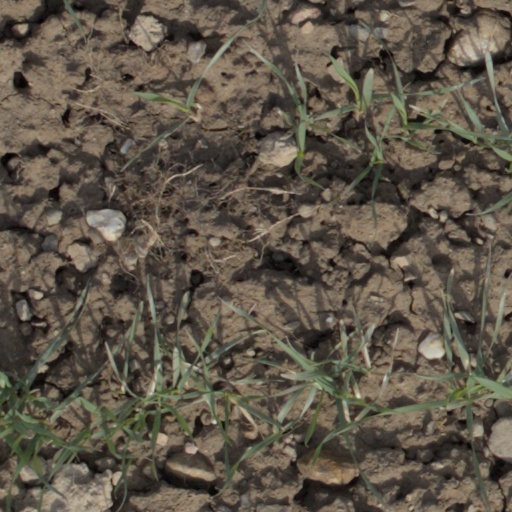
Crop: wheat